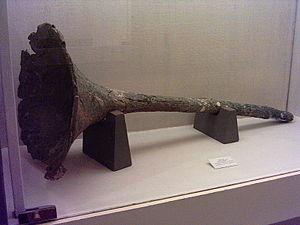
La musique d'Iran englobe toutes les musiques produites par des artistes iraniens; que ce soit en Iran ou par la diaspora iranienne. Elle s'est en outre propagée au sein de la musique afghane, tadjike et turque.